Aceh

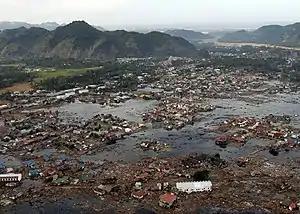
Aftermath of the tsunami in Aceh

During the 1970s, under an agreement with the Indonesian central government, American oil and gas companies began exploitation of Aceh natural resources. Alleged unequal distribution of profits between central government and the native people of Aceh induced Dr. Hasan Muhammad di Tiro, former ambassador of Darul Islam, to call for an independent Aceh. He proclaimed independence in 1976.